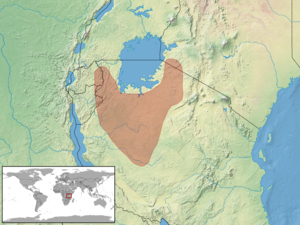
Agama mwanzae est une espèce de sauriens de la famille des Agamidae.